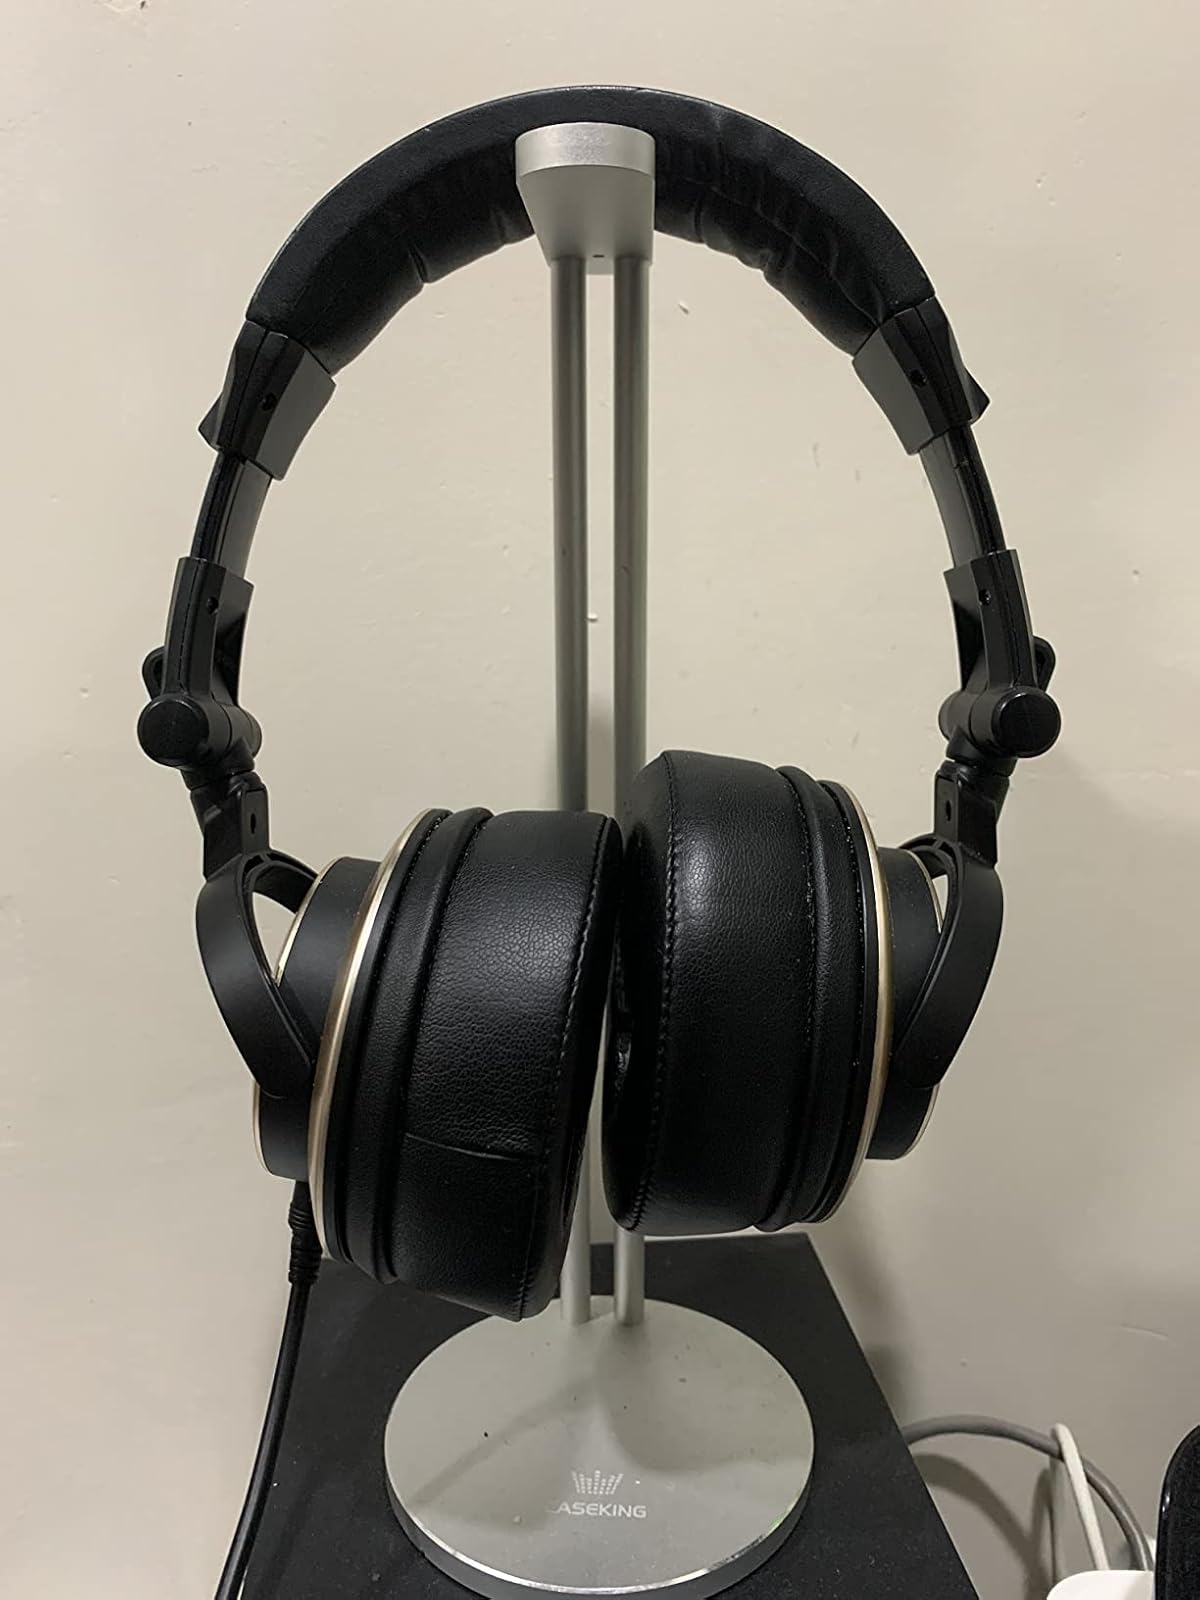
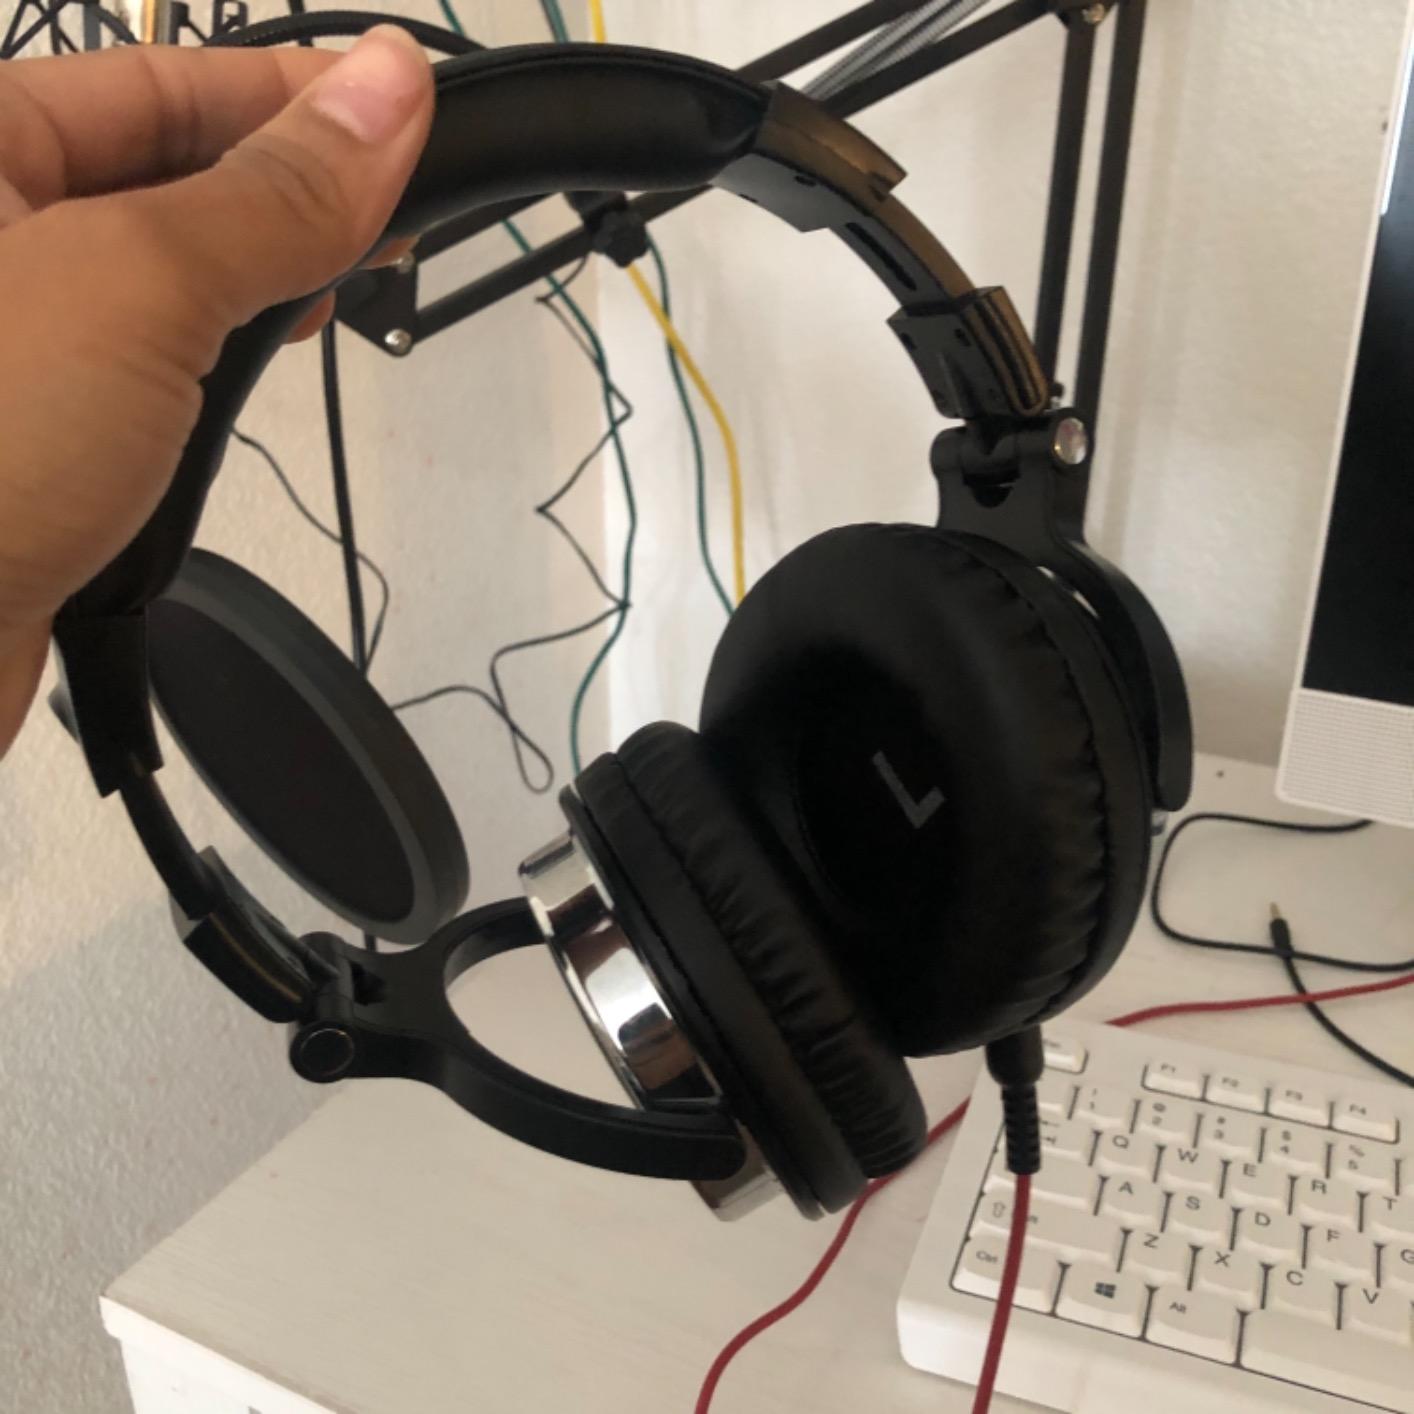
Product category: headphones
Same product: no